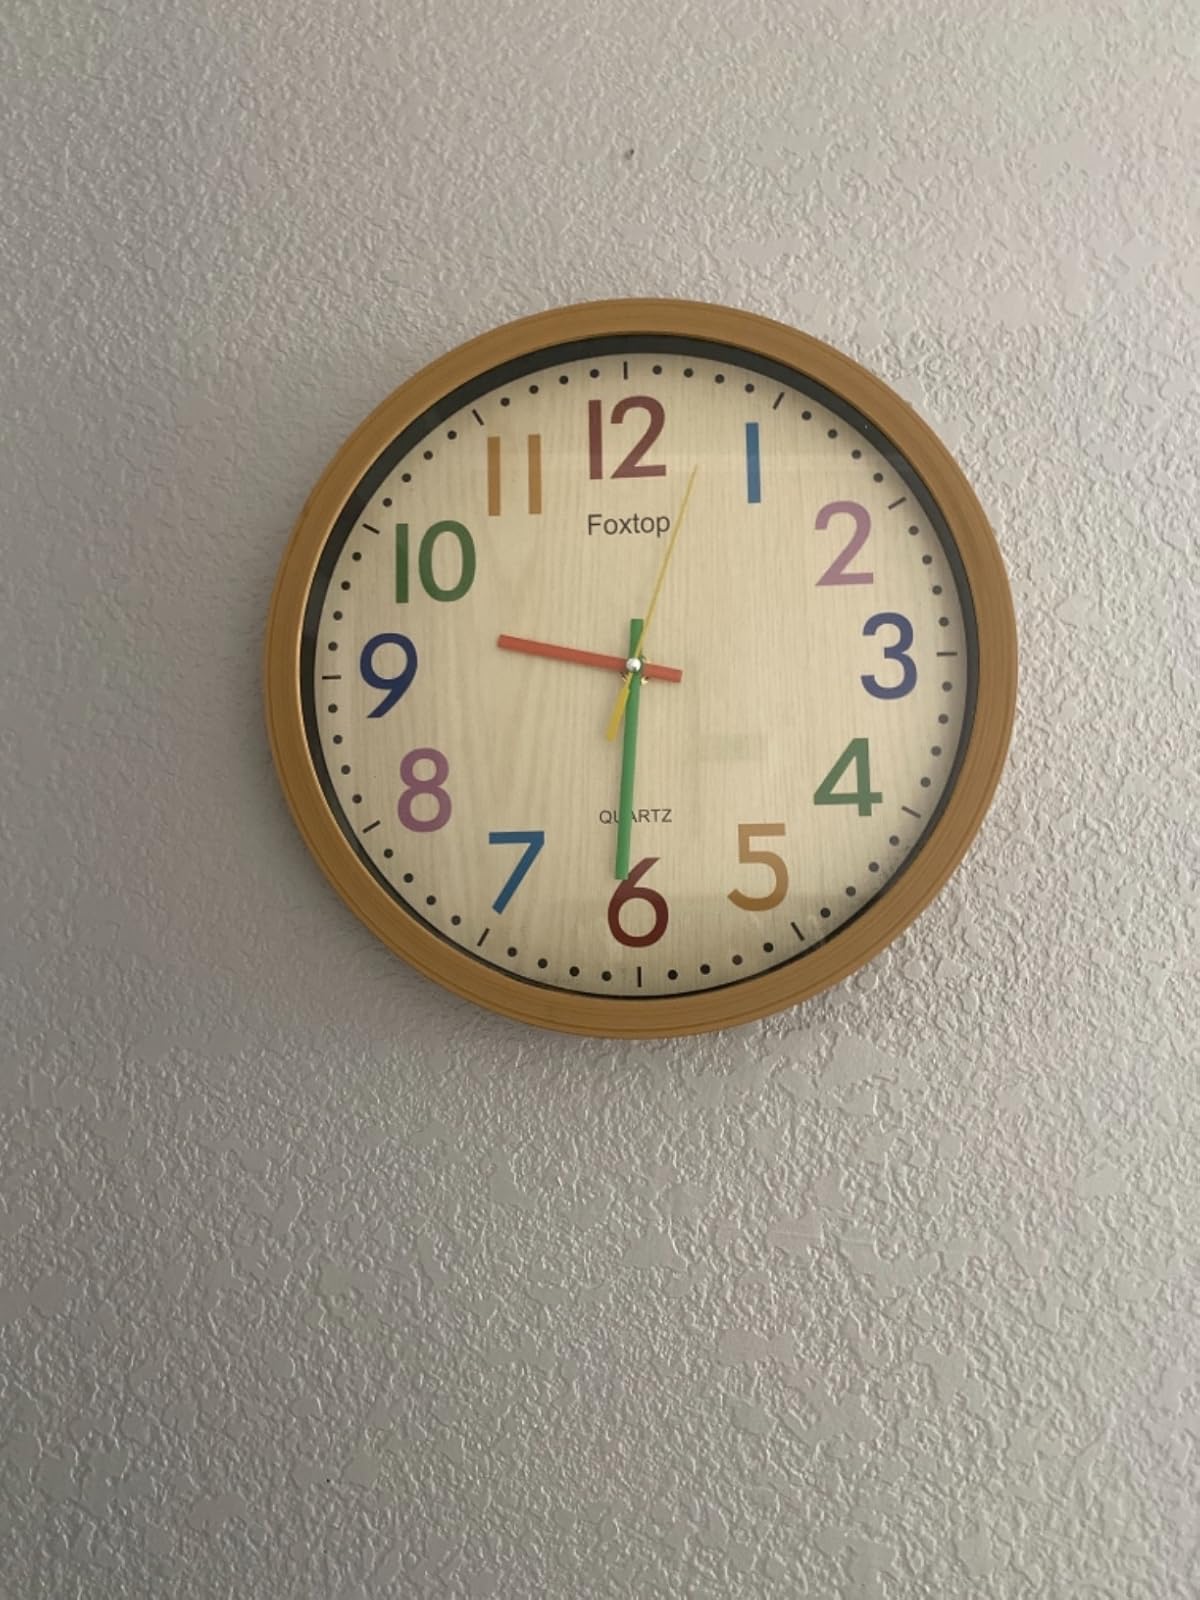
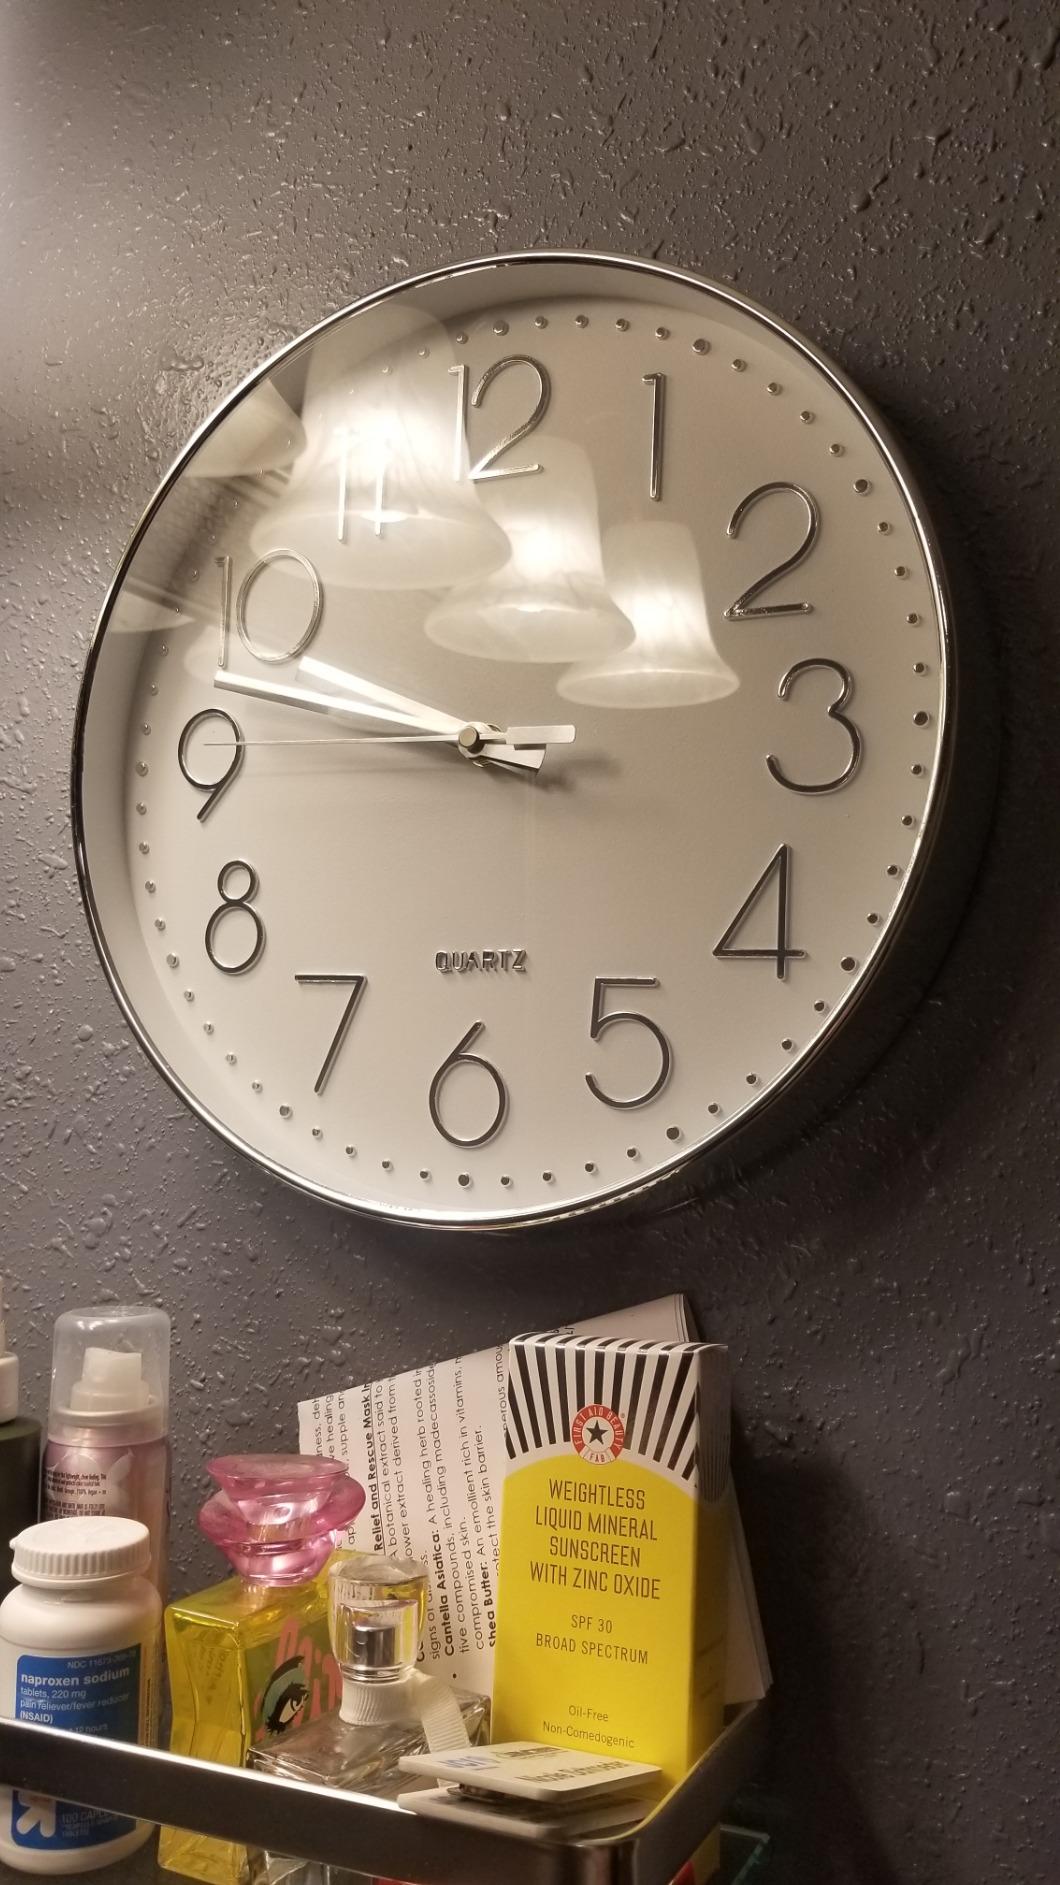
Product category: clock
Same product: no